Guadalupe Bay

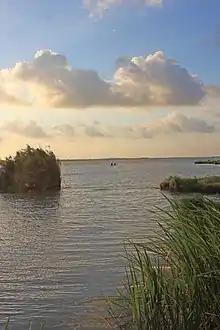
Mouth of the North Guadalupe River at Guadalupe Bay

Guadalupe Bay is a slender inlet of San Antonio Bay in Calhoun County, Texas, United States, near the settlements of Seadrift and Long Mott. It is fed by the Guadalupe River, and is the site of the river's two mouths.